I Spy (1965 TV series)

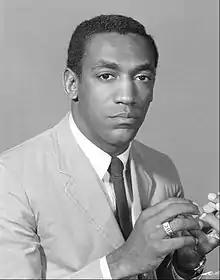
Cosby as Alexander Scott

"I Spy" was a fixture in the popular secret agent genre of the 1960s—a trend that began with the James Bond films. By 1965, virtually every studio was producing secret agent TV shows, films, and spin-off merchandise. What set "I Spy" apart from contemporary programs such as "The Man from U.N.C.L.E.", "The Avengers", and "The Wild Wild West" was its emphasis on realism. There were no fanciful 007-style gadgets, outlandish villains or campy, tongue-in-cheek humor. Although Culp and Cosby frequently exchanged breezy, lighthearted dialog, the stories invariably focused on the gritty, ugly side of the espionage business.